Eastern Freeway (Mumbai)

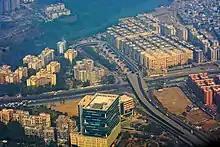
Aerial image of the junction of Mumbai's Eastern Freeway with the Ghatkopar-Mankhurd Link Road.

The third segment consists of a 4-lane elevated 2.8 km flyover from Panjarpol till the Ghatkopar-Mankhurd Link Road (GMLR), via Govandi. This stretch has 3 ramps near Deonar, Govandi and Panjarpol. The section consists of 103 spans. Like the elevated section of the freeway, the Panjarpol-Ghatkopar Link Road has a bitumen layer atop the concrete, ensuring smoother riding quality than a regular cement road.